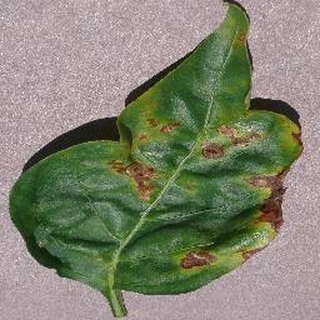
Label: bell_pepper_bacterial_spot